Casimir IV Jagiellon

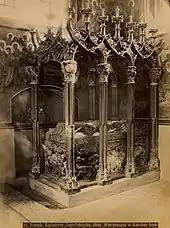
Tomb of Casimir IV in the Wawel Cathedral, late Gothic masterpiece by Veit Stoss

The intervention of the Roman curia, which hitherto had been hostile to Casimir, was due to the permutations of European politics. The pope was anxious to get rid of the Hussite King of Bohemia, George Podebrad, as the first step towards the formation of a league against the Ottoman Turks. Casimir was to be a leading factor in this combination, and he took advantage of it to procure the election of his son Vladislaus II as the King of Bohemia. But he would not commit himself too far, and his ulterior plans were frustrated by the rivalry of Matthias Corvinus, King of Hungary, who even went so far as to stimulate the Teutonic Order to rise against Casimir. The death of Matthias in 1490 was a great relief to Poland, and Casimir employed the two remaining years of his reign in consolidating his position still further.